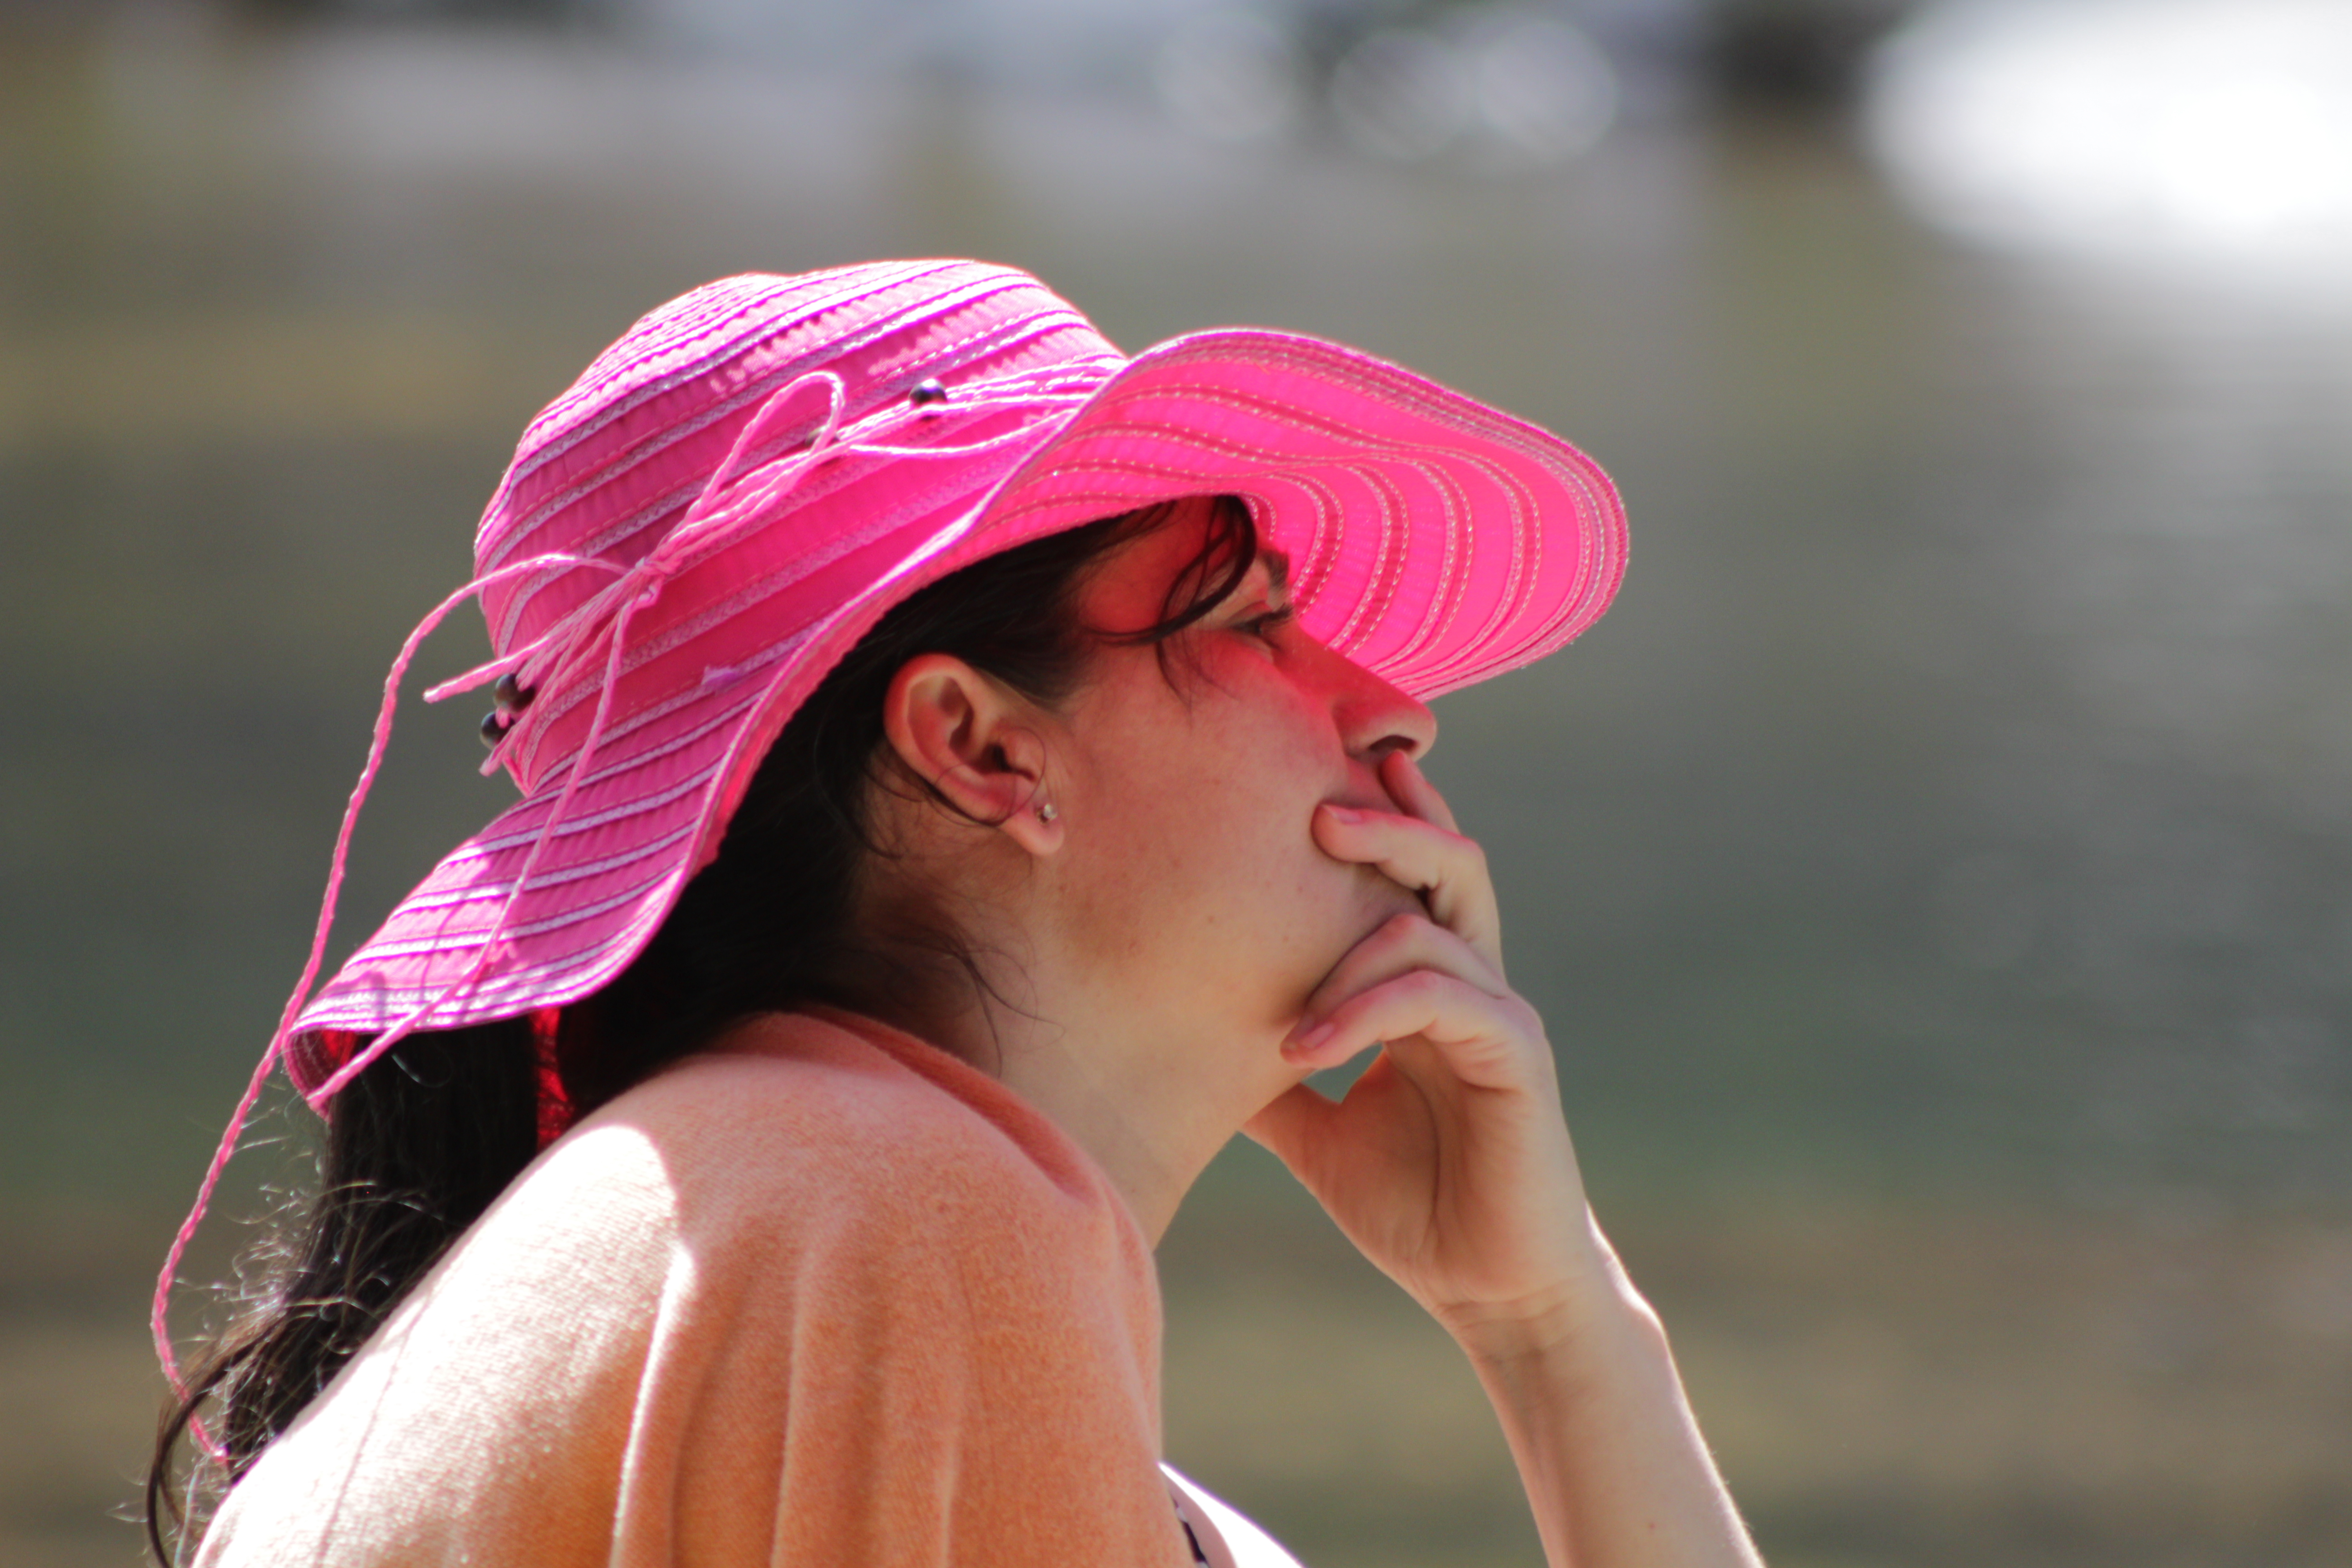
people, lip, cap, Cricket cap, vision care, hat, neck, baseball cap, happy, sunglasses, headgear, eyewear, sun hat, street fashion, smile, elbow, magenta, recreation, grass, leisure, jewellery, electric blue, travel, fashion accessory, landscape, People in nature, fun, portrait photography, necklace, t shirt, visor